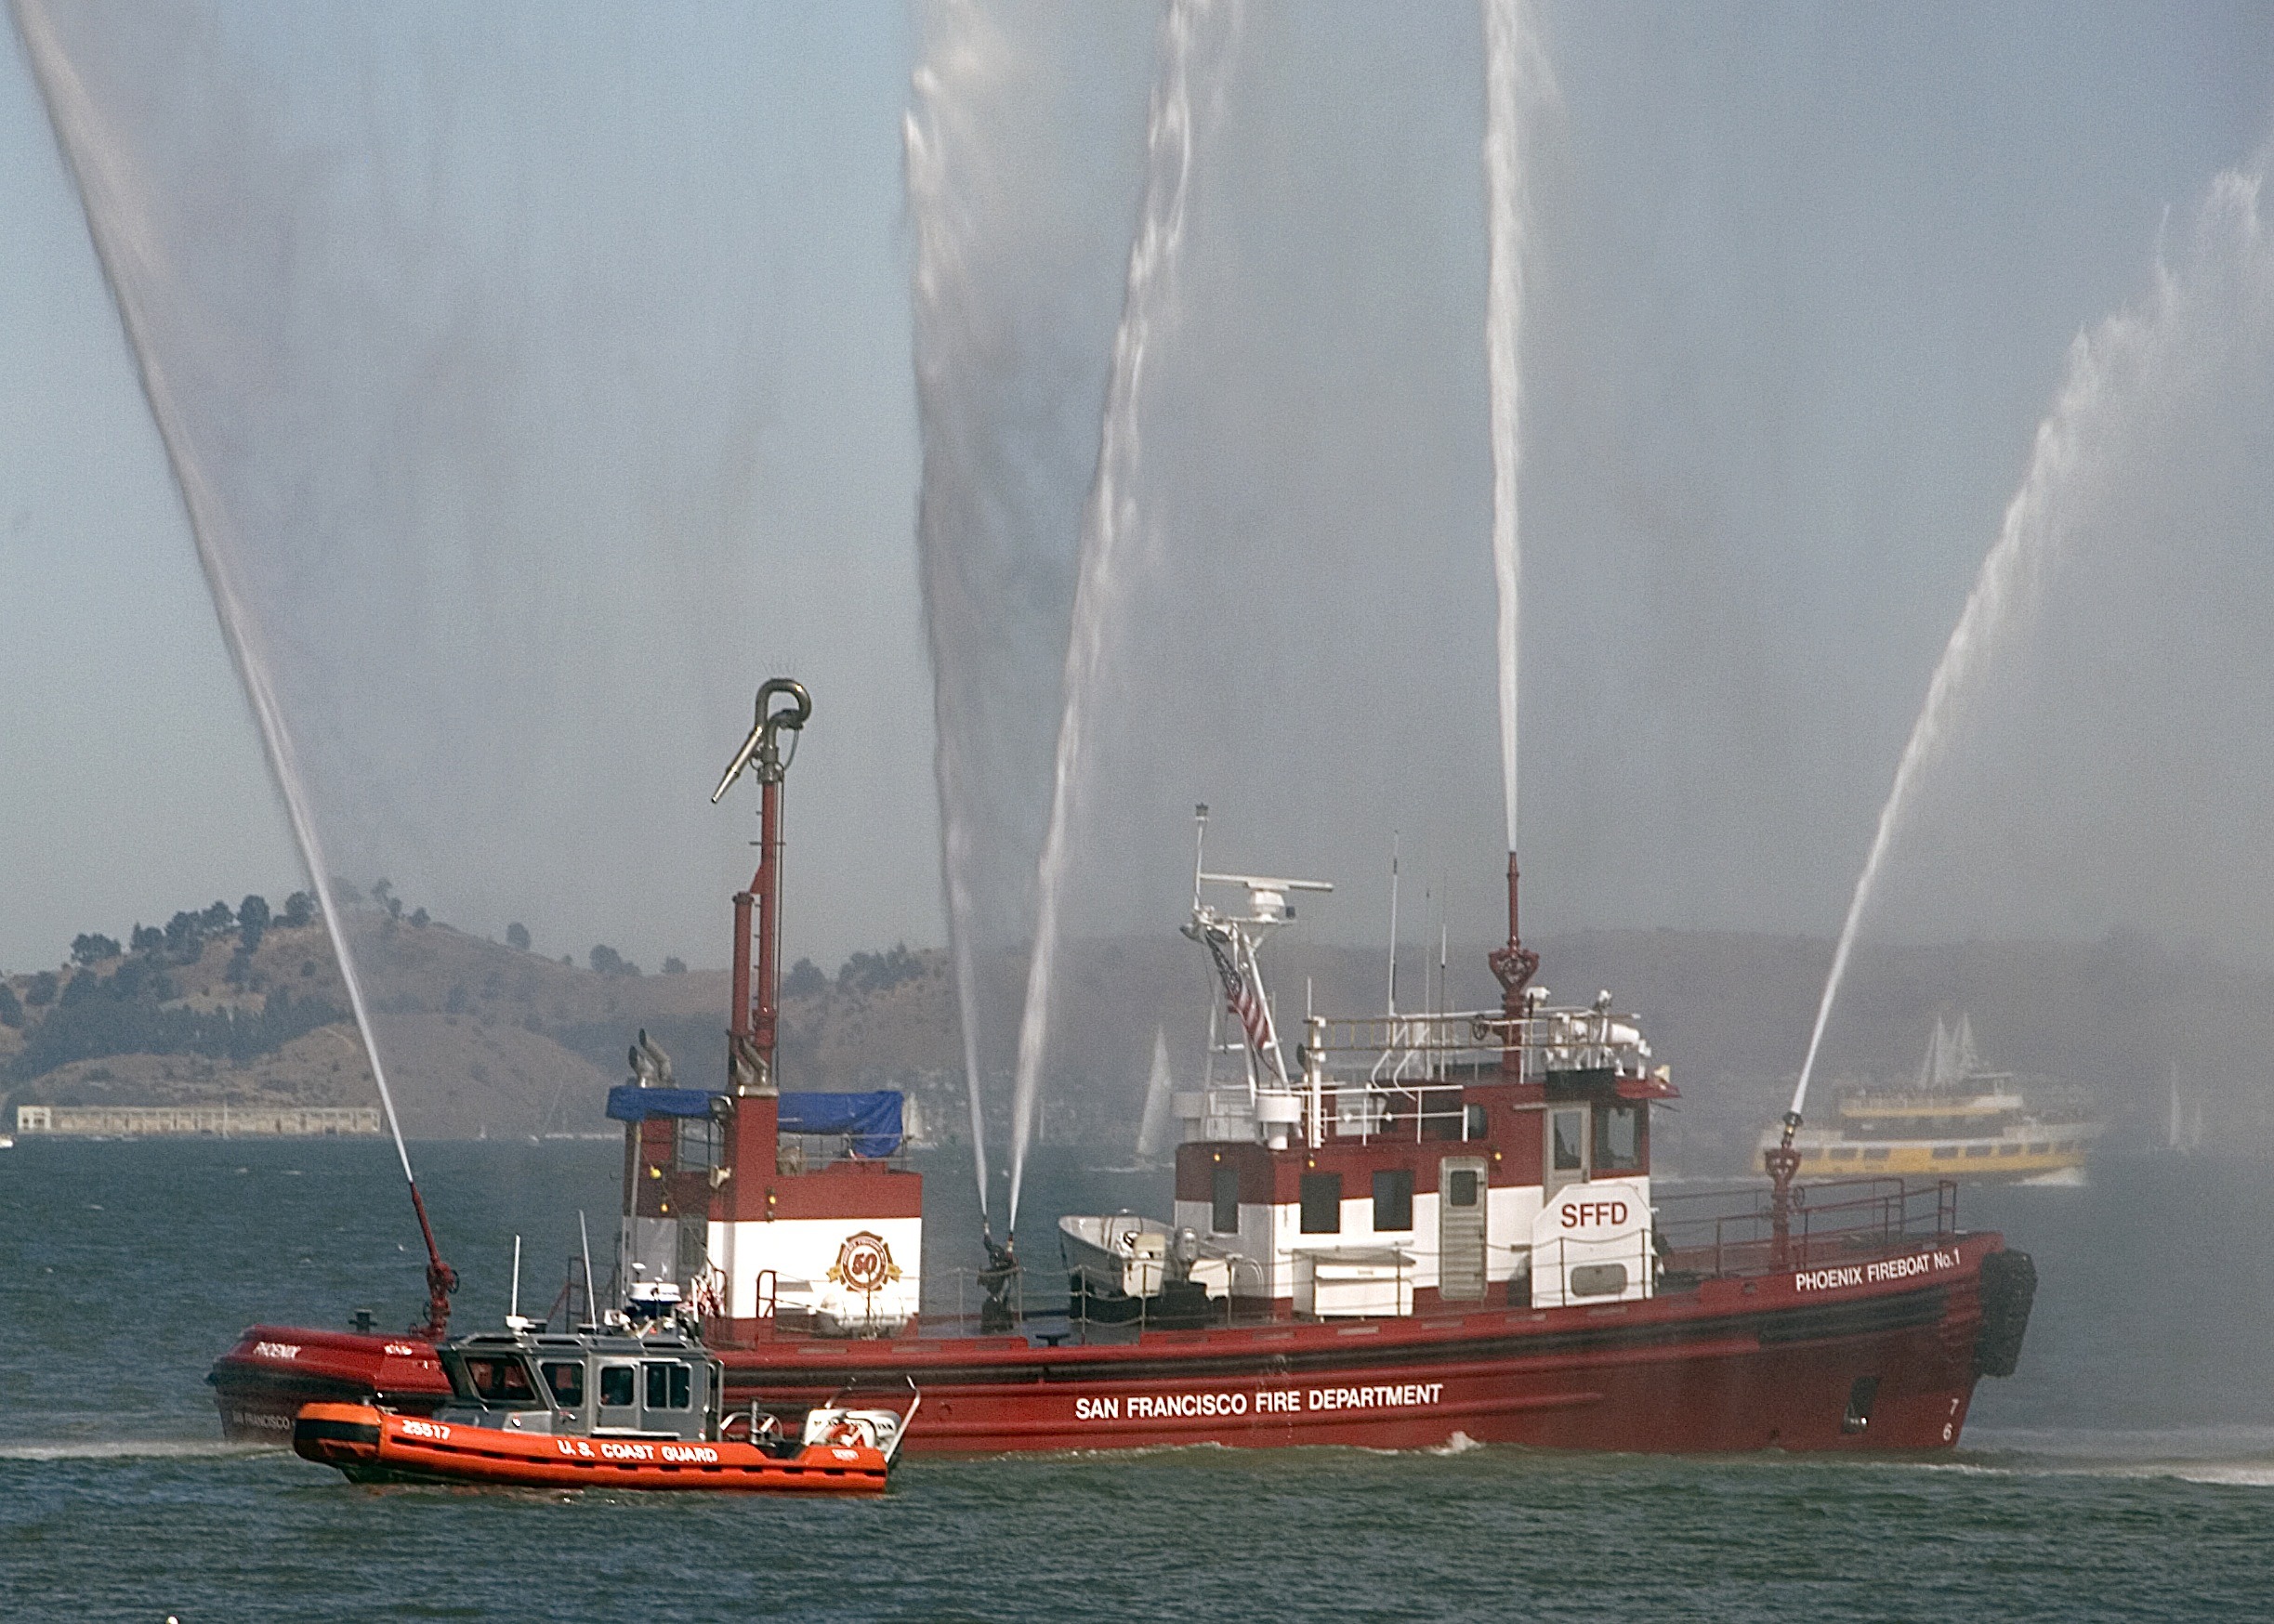
sea, water, nature, sky, boat, ship, shoreline, san francisco, vehicle, mast, bay, harbor, california, outside, clouds, display, ships, demonstration, tugboat, watercraft, fishing vessel, fireboat, freight transport, fishing trawler, fireboats